Alfonso Jordan

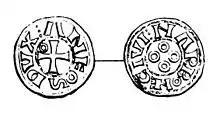
A "denier" minted at Narbonne during the minority of Ermengard (1134–43) bearing the obverse inscription DUX ANFOS and on the reverse CIVI NARBON

By 1132, Alfonso was embroiled in a succession war over the county of Melgueil against Count Berengar Raymond of Provence. This brief conflict was resolved with Alfonso's defeat and Berengar marrying Beatrice, heiress of Melgueil.